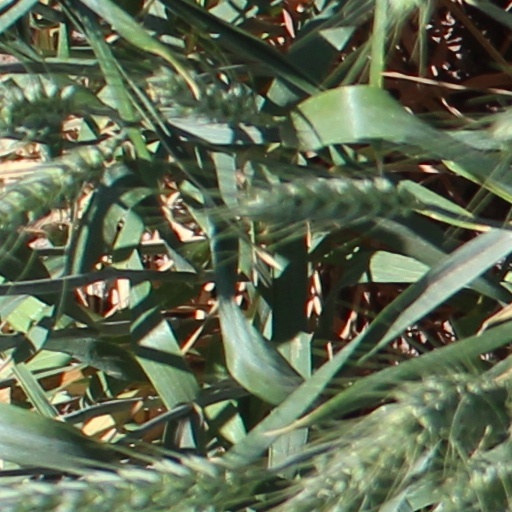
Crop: wheat